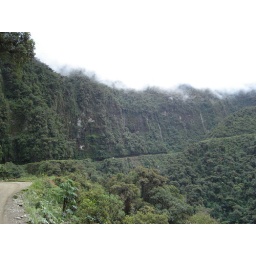
Rain clouds moving in make the road muddy and slippery!